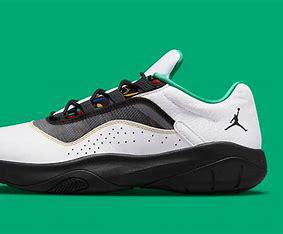
Brand: Jordan
Model: 11 Cmft